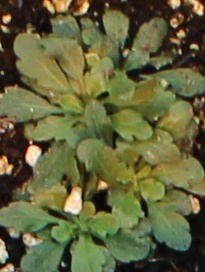
Label: Horseweed